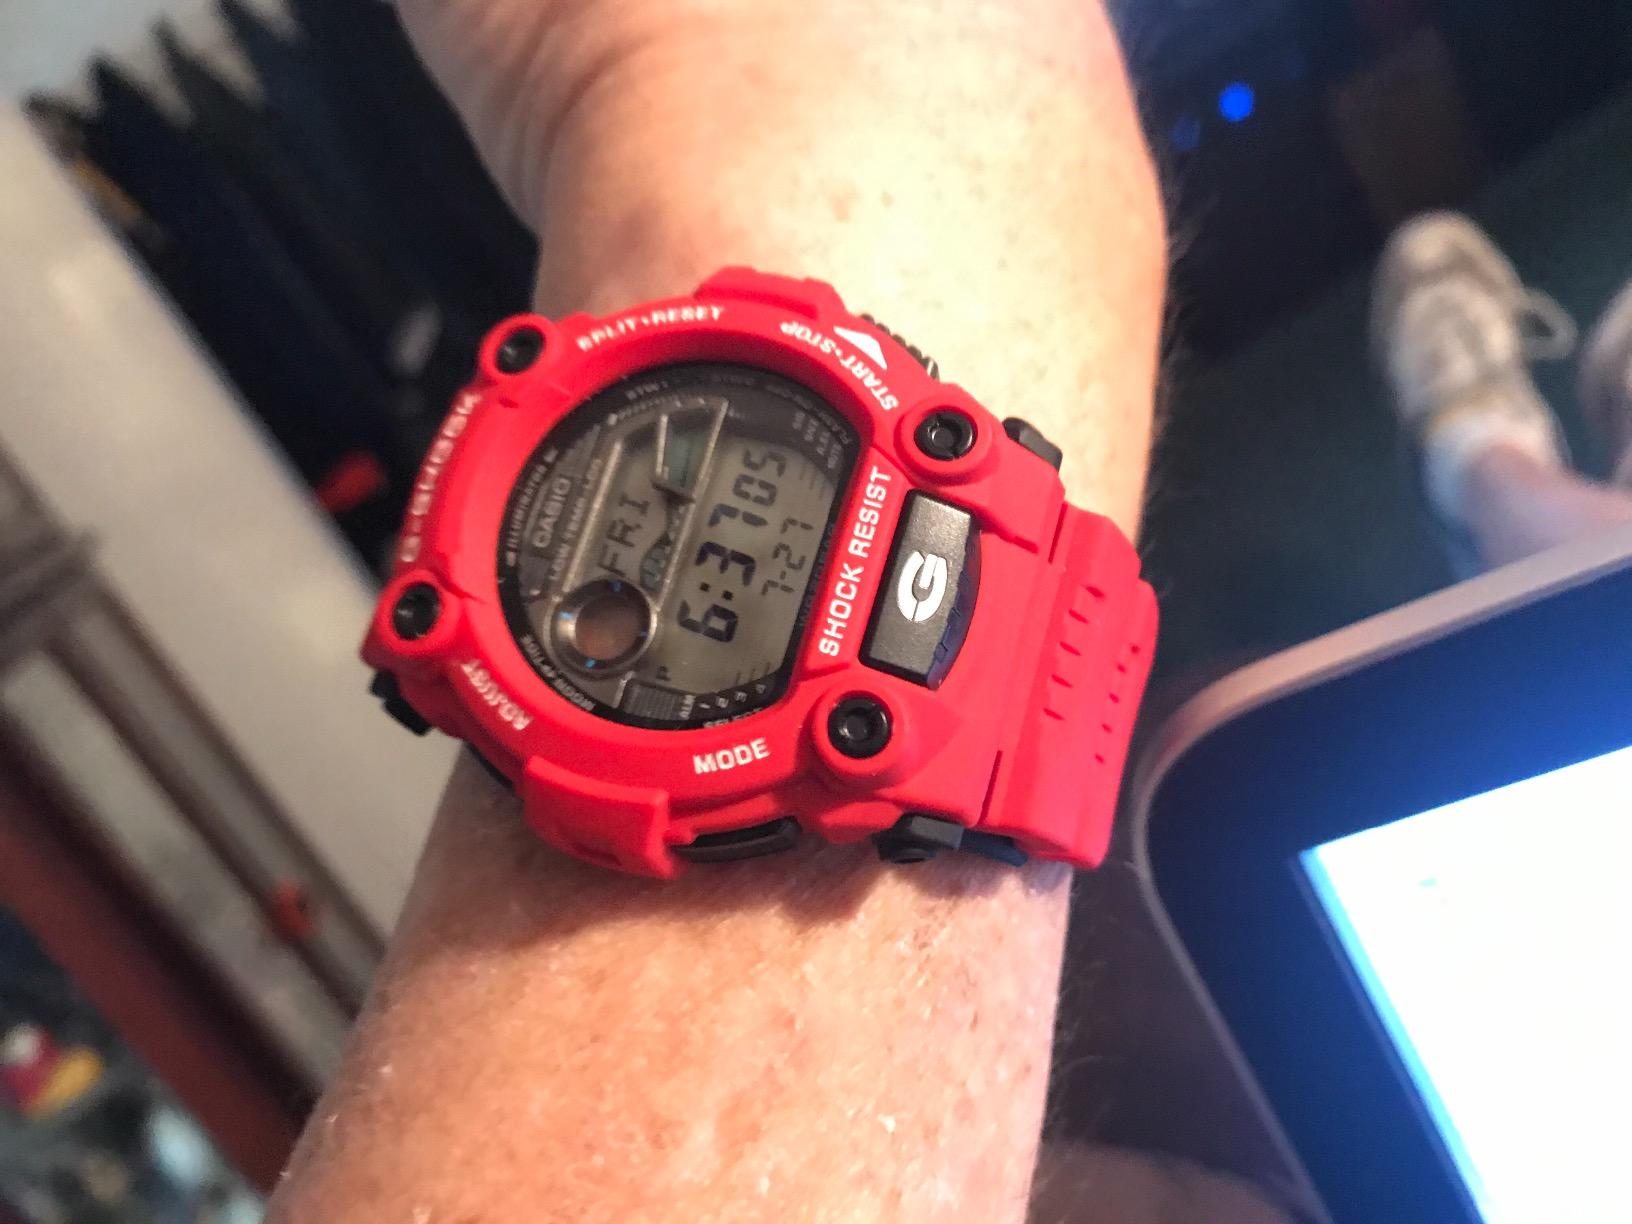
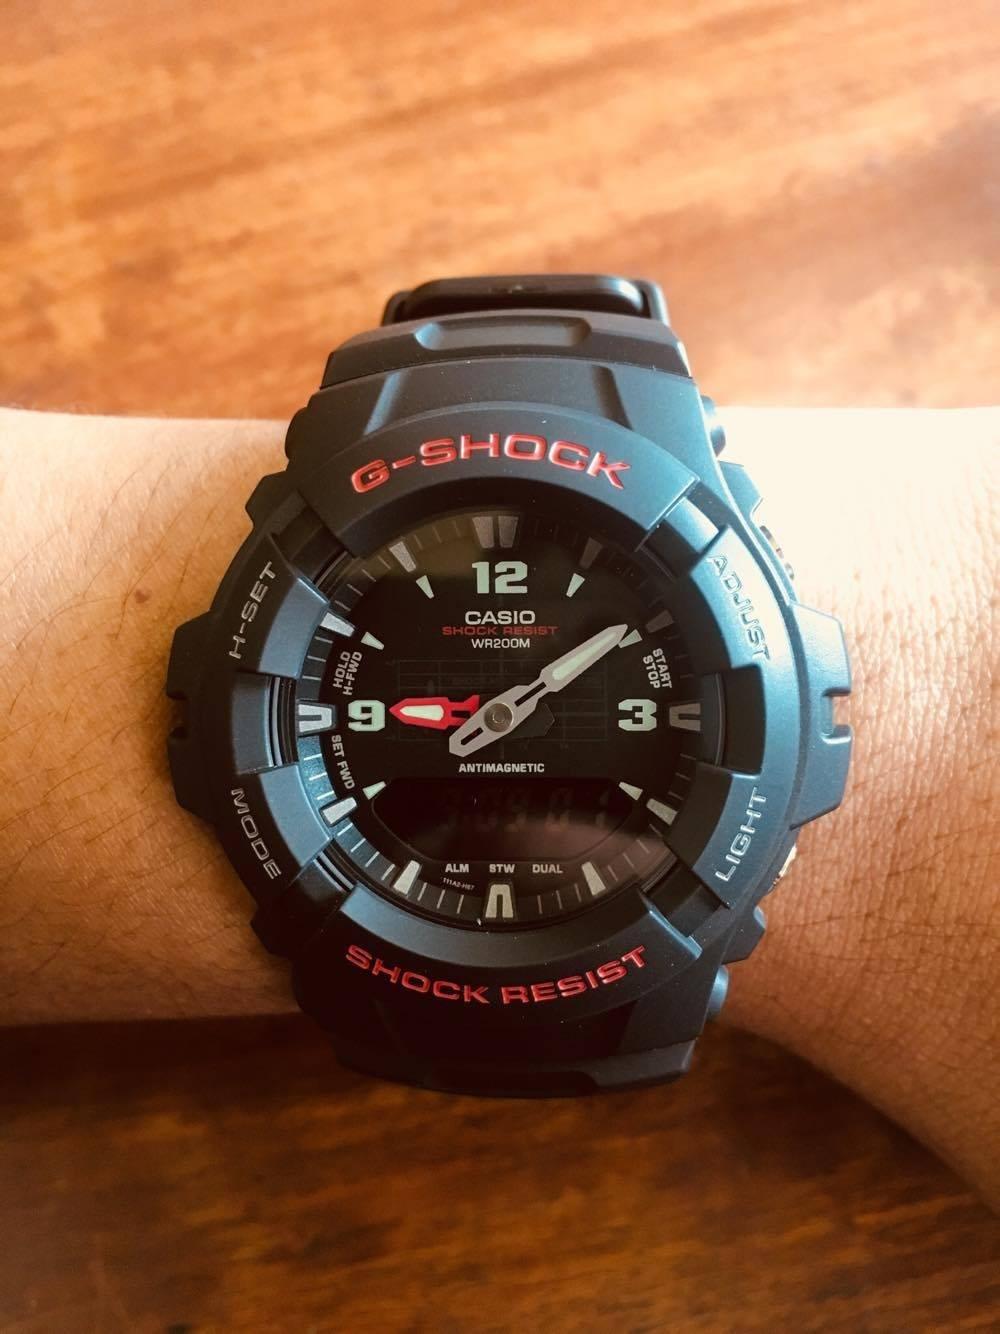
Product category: accessories_watch
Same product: no